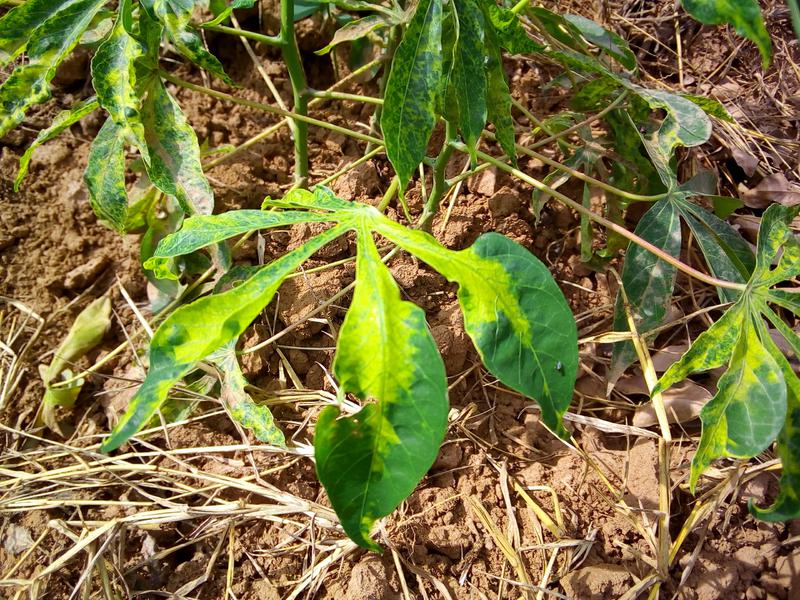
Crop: cassava
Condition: mosaic_disease